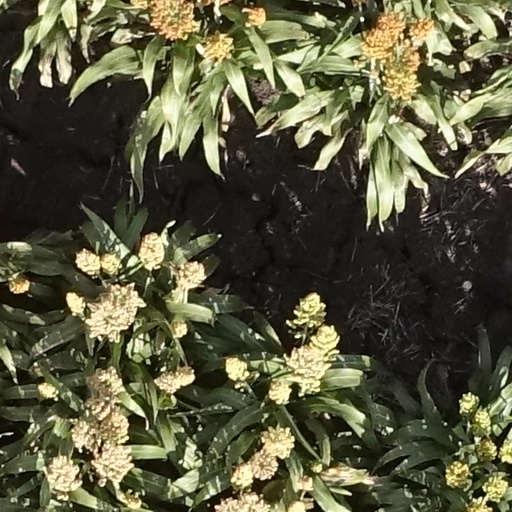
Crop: sorghum